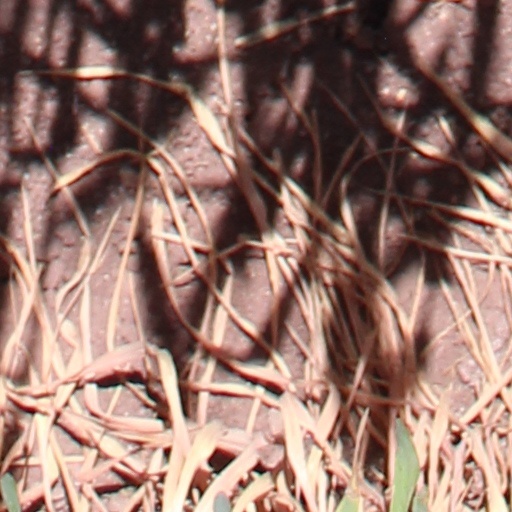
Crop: wheat